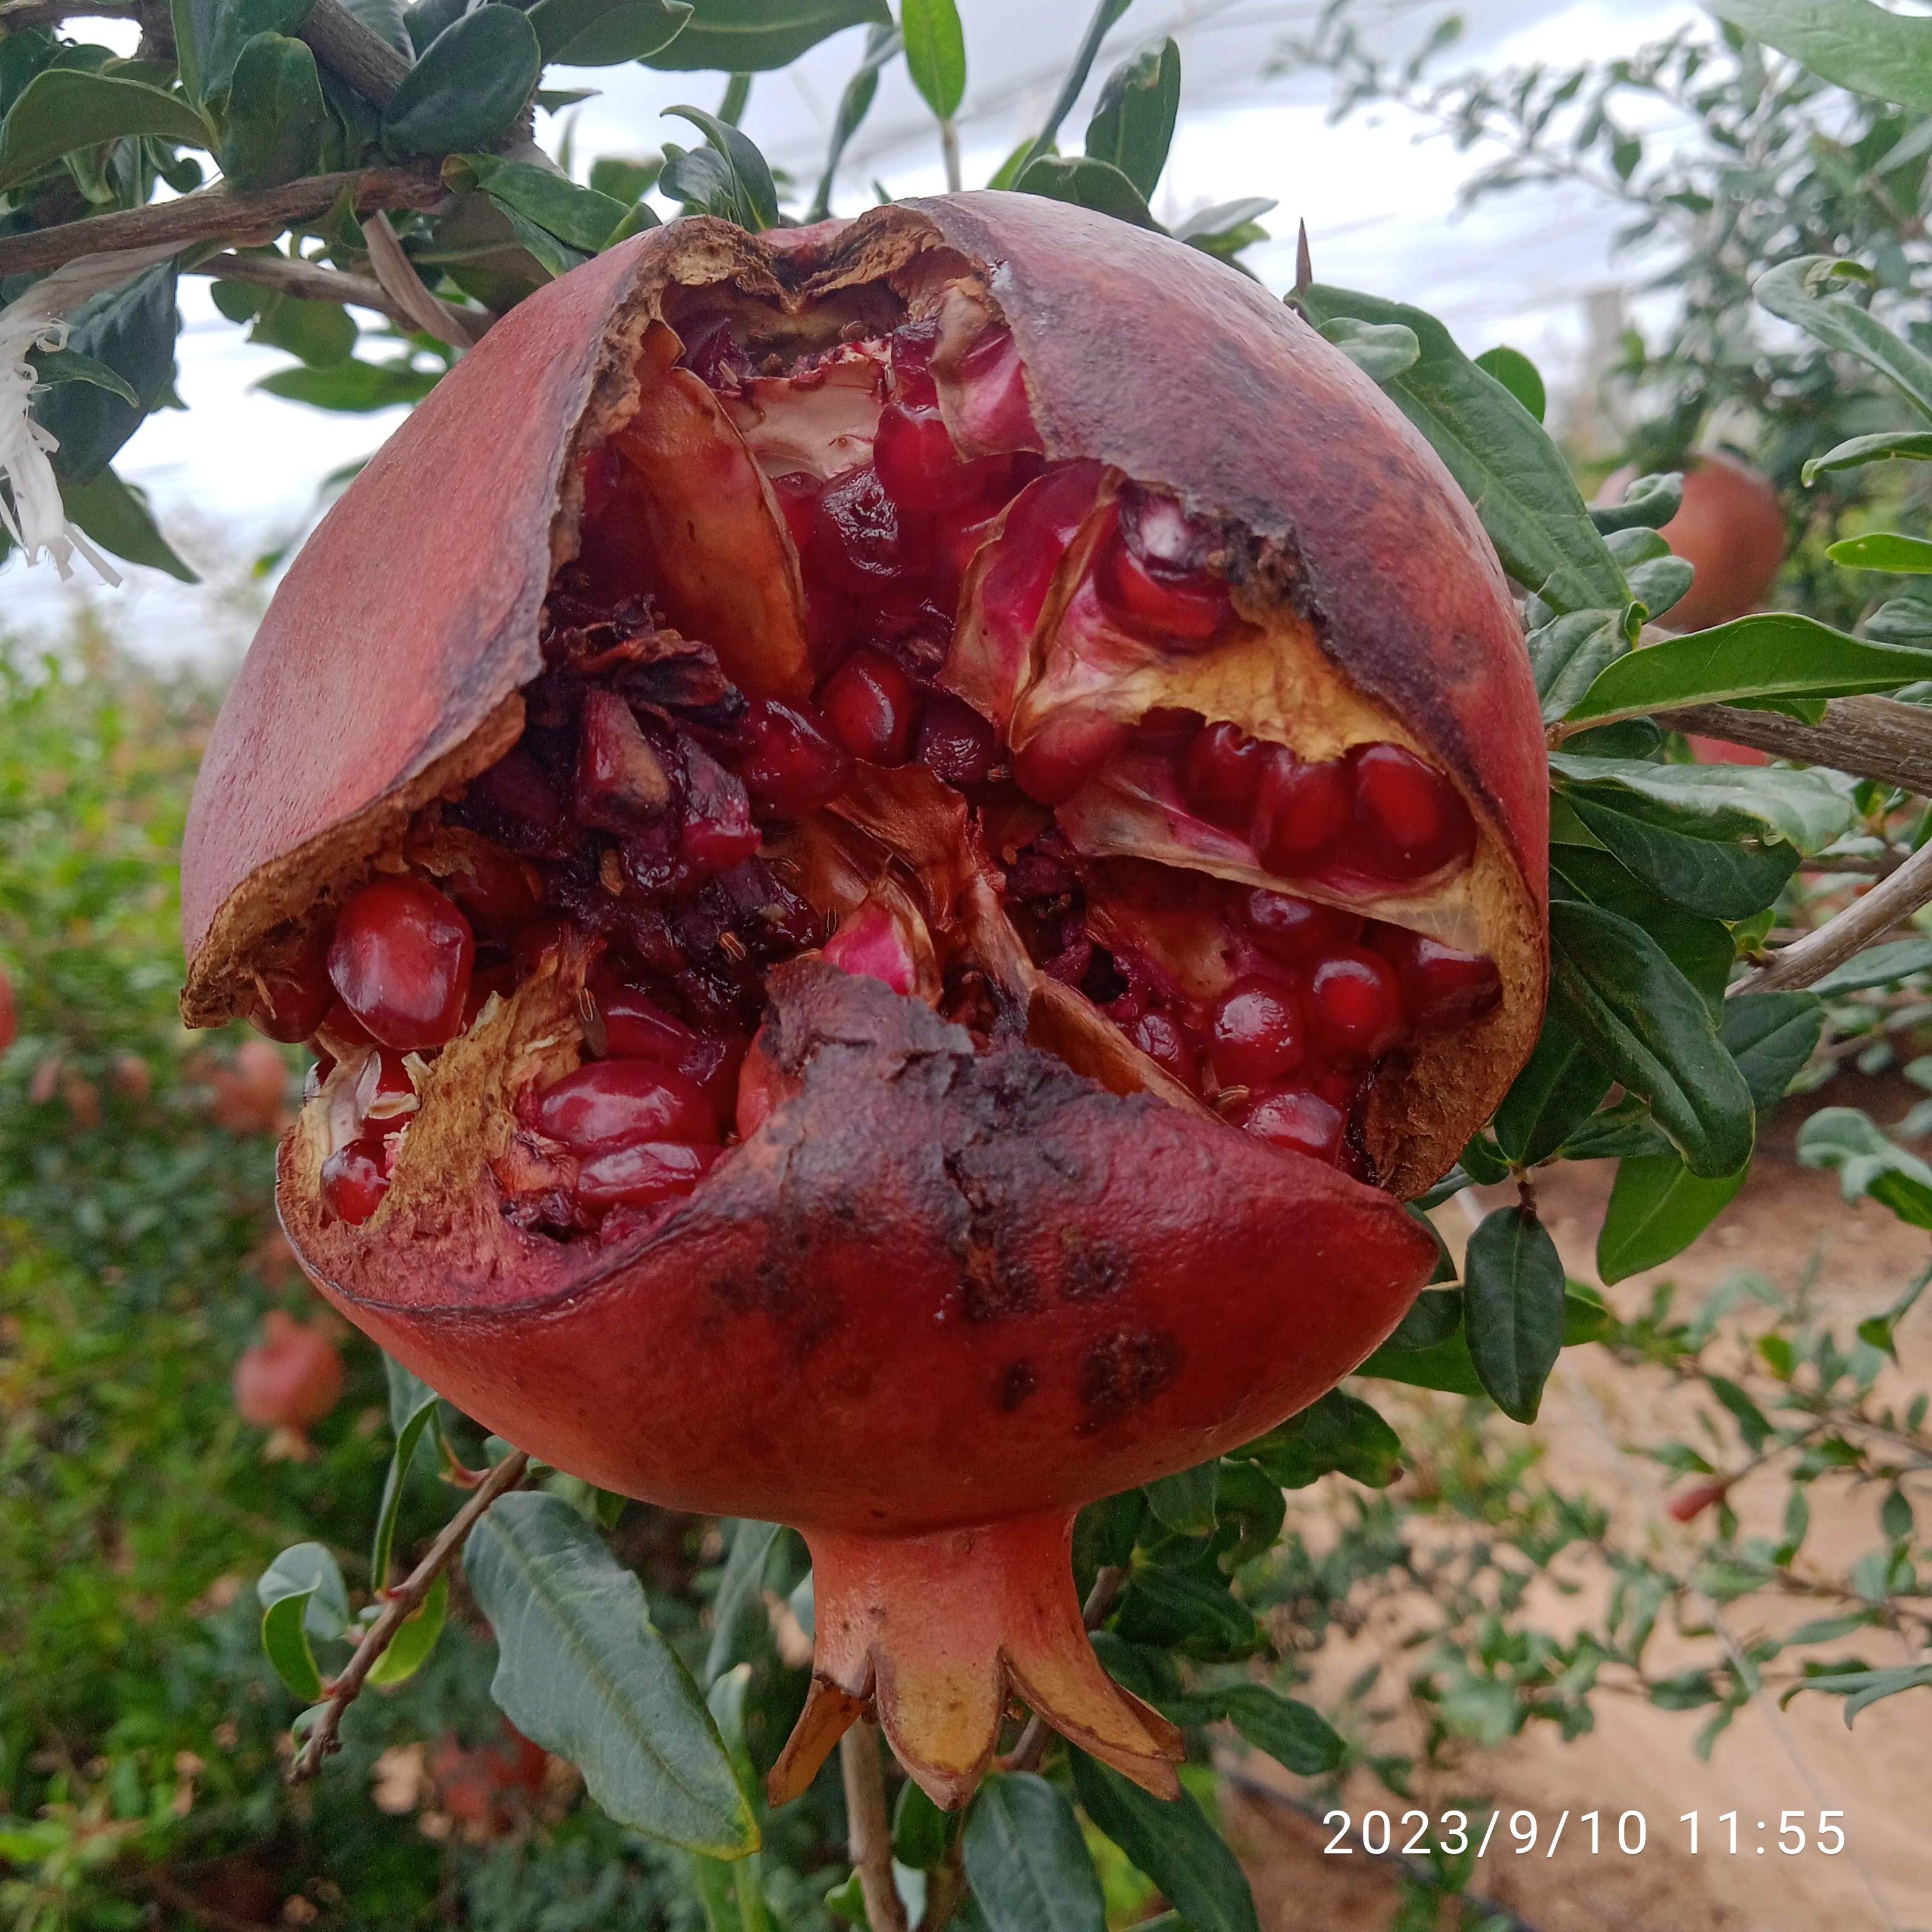
Label: Bacterial_Blight